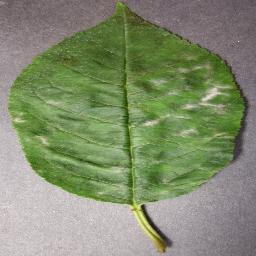
Label: Cherry___Powdery_mildew